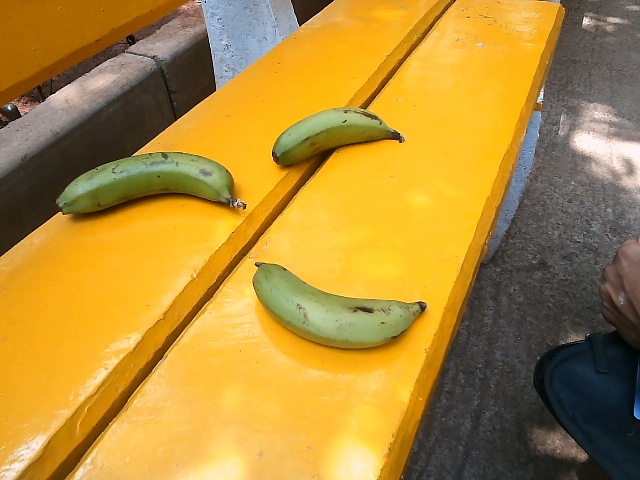
Label: Raw_Banana